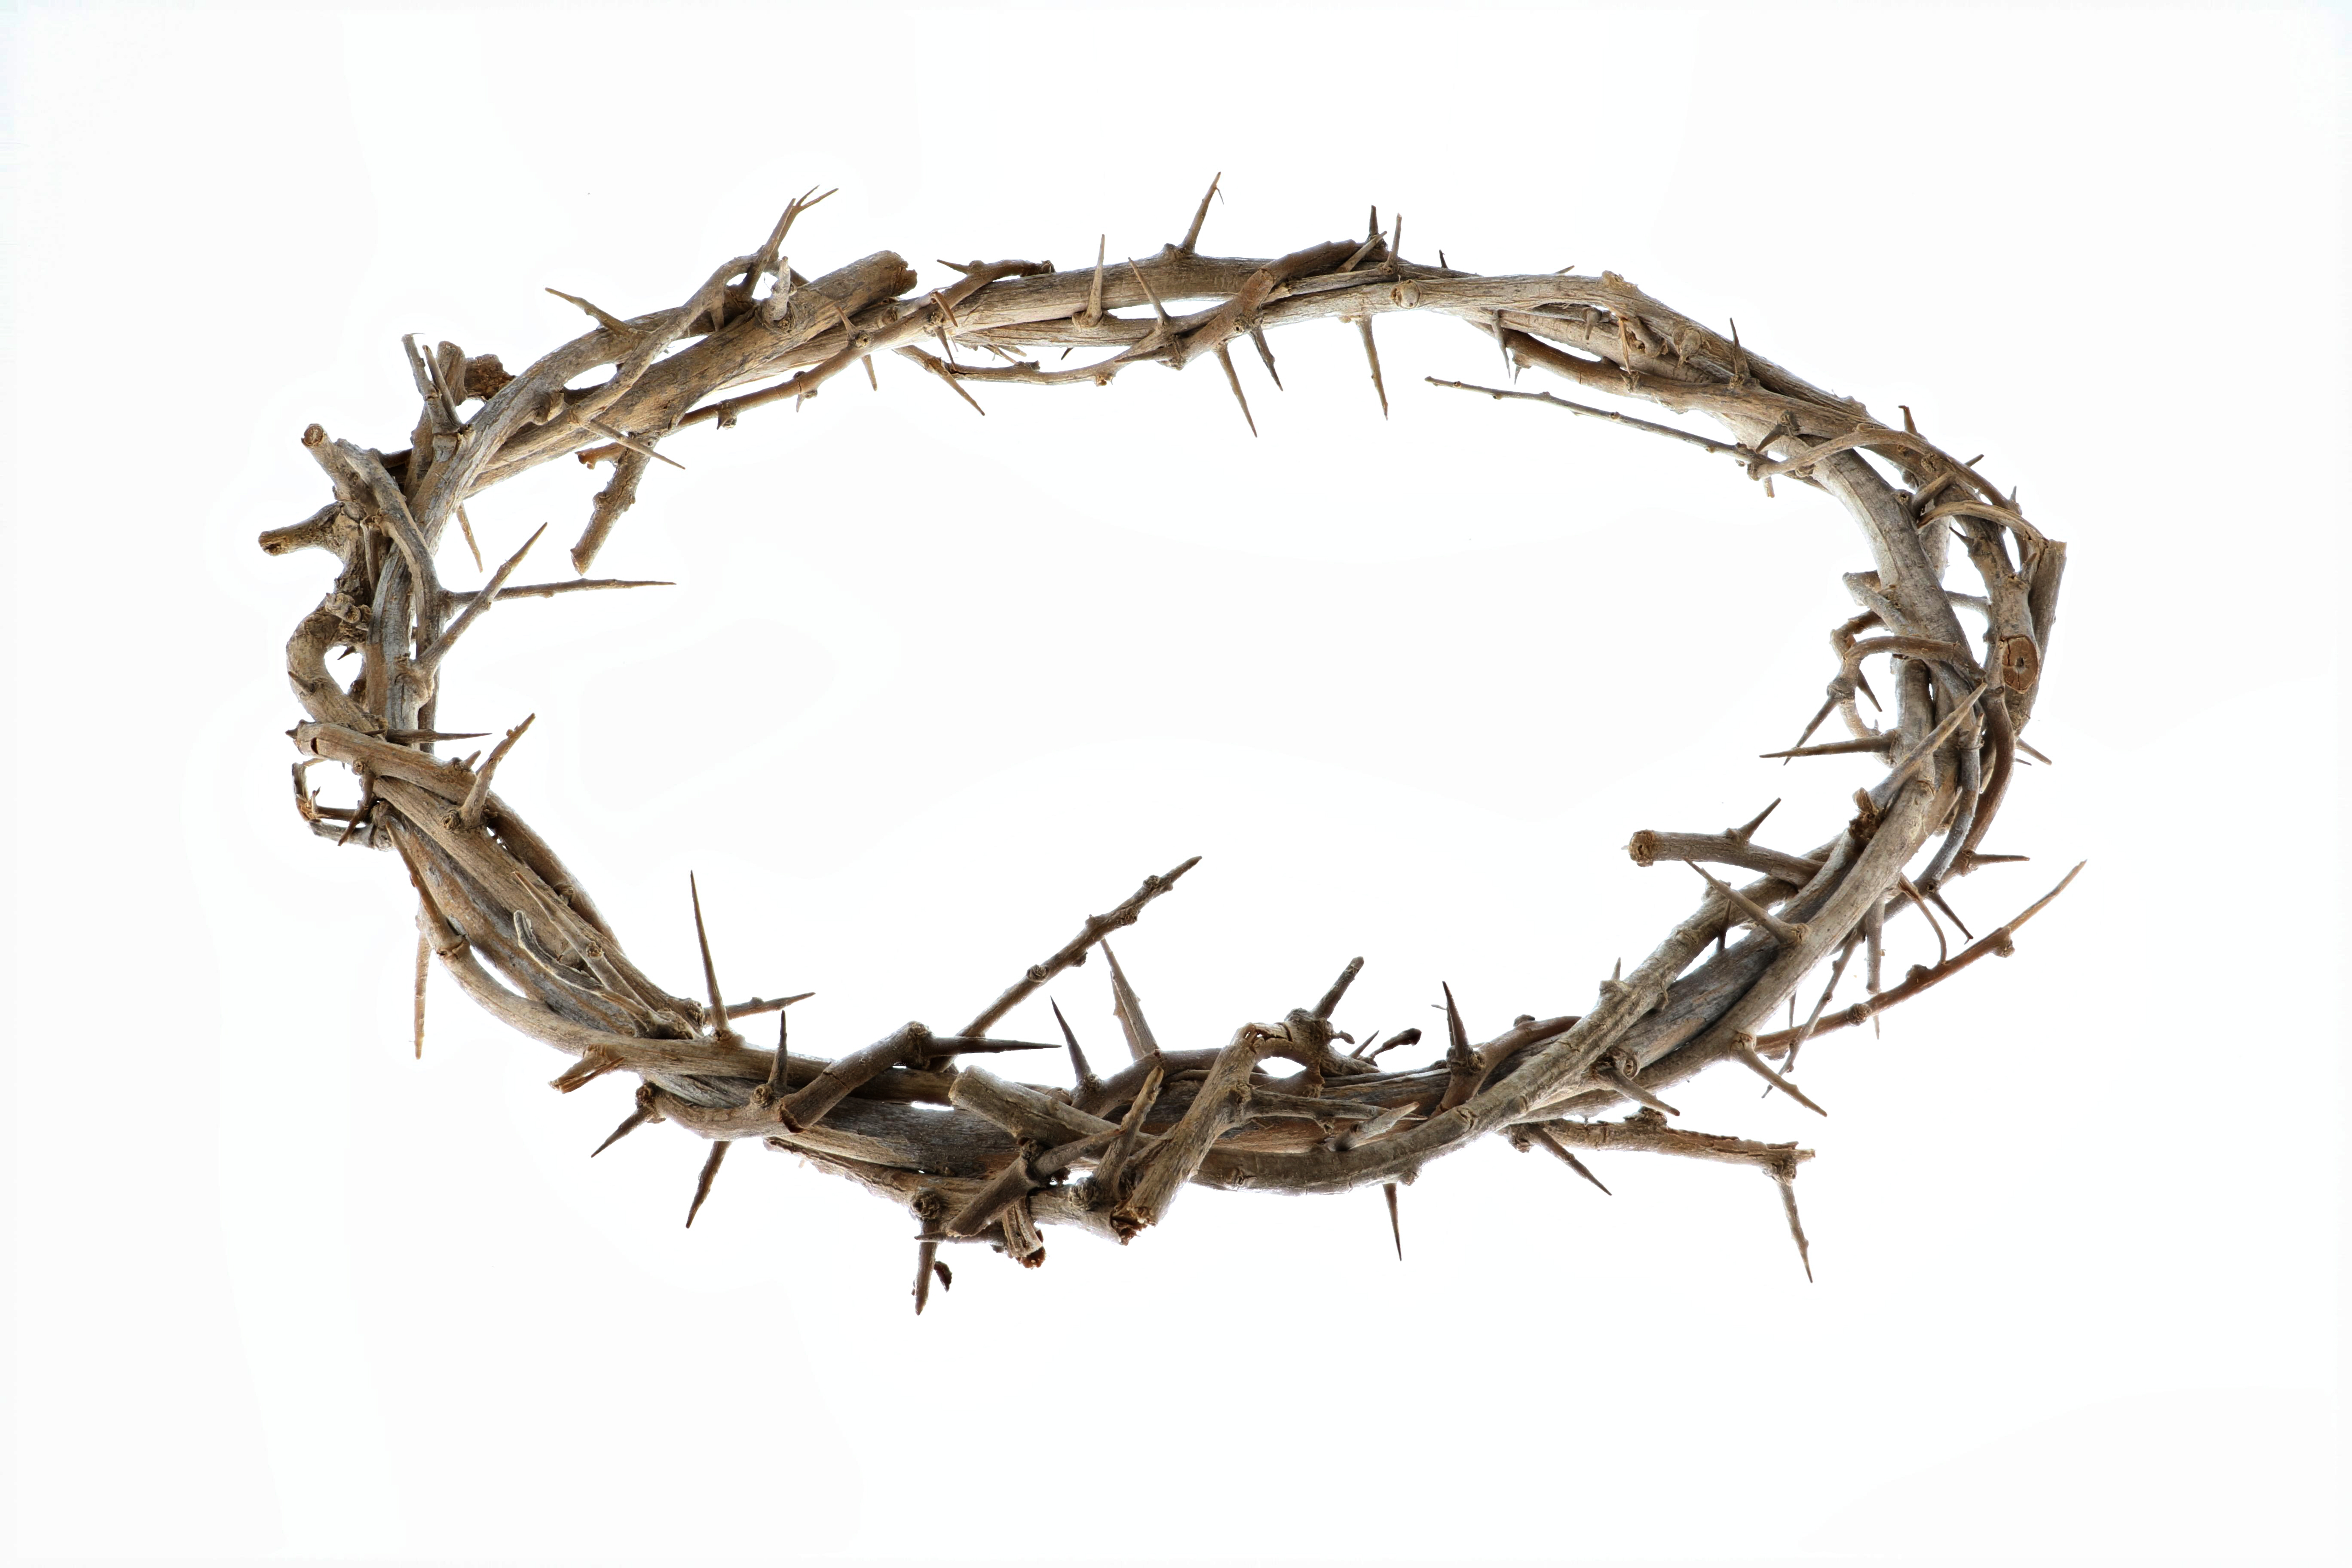
crown of thorns, religion, church, twig, branch